2017 O'Reilly Auto Parts 500

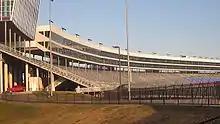
Texas Motor Speedway, the track where the race was held.

Texas Motor Speedway is a speedway located in the northernmost portion of the U.S. city of Fort Worth, Texas – the portion located in Denton County, Texas. The track measures around and is banked 24 degrees in the turns, and is of the oval design, where the front straightaway juts outward slightly. The track layout is similar to Atlanta Motor Speedway and Charlotte Motor Speedway (formerly Lowe's Motor Speedway). The track is owned by Speedway Motorsports, Inc., the same company that owns Atlanta and Charlotte Motor Speedways, as well as the short-track Bristol Motor Speedway.